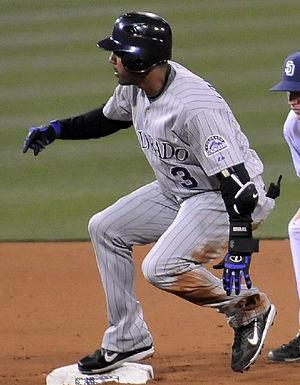
Willy Taveras est un voltigeur de centre au baseball jouant en Ligue majeure depuis 2004. Il fait partie de l'organisation des Rockies du Colorado.
La Saison 2008 des Rockies du Colorado est la 16ᵉ saison en Ligue majeure pour cette franchise.